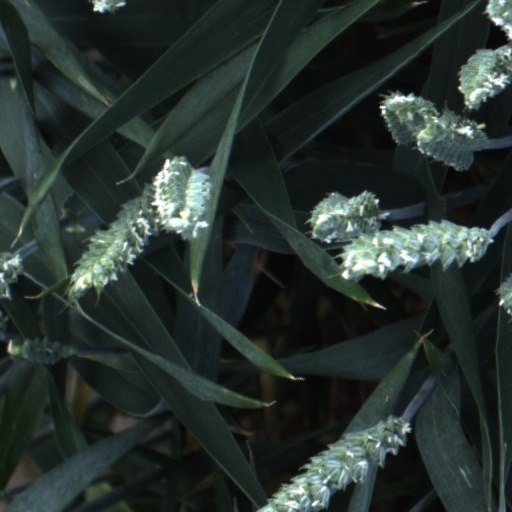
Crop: wheat